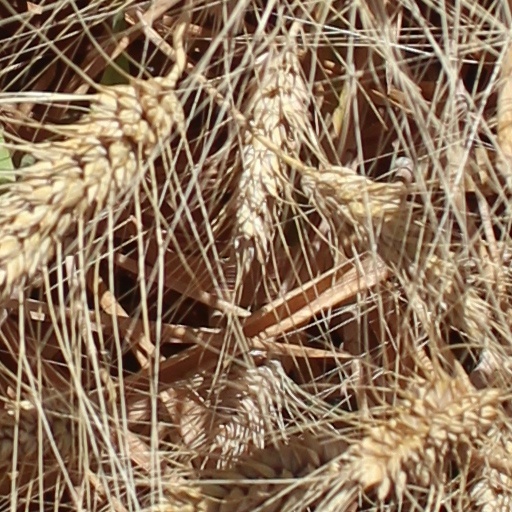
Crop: wheat